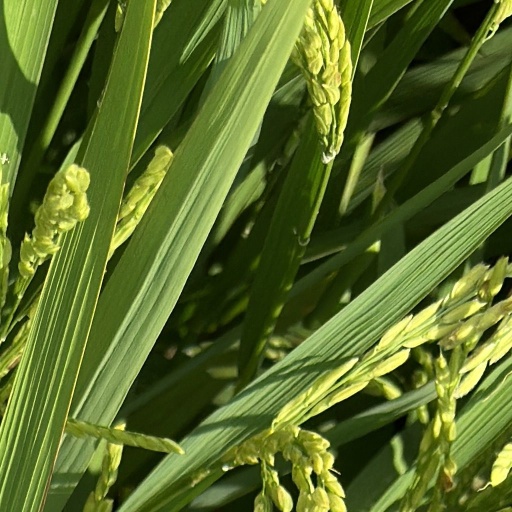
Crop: rice